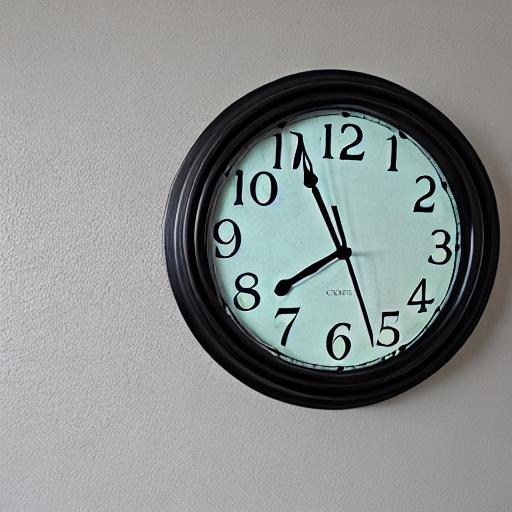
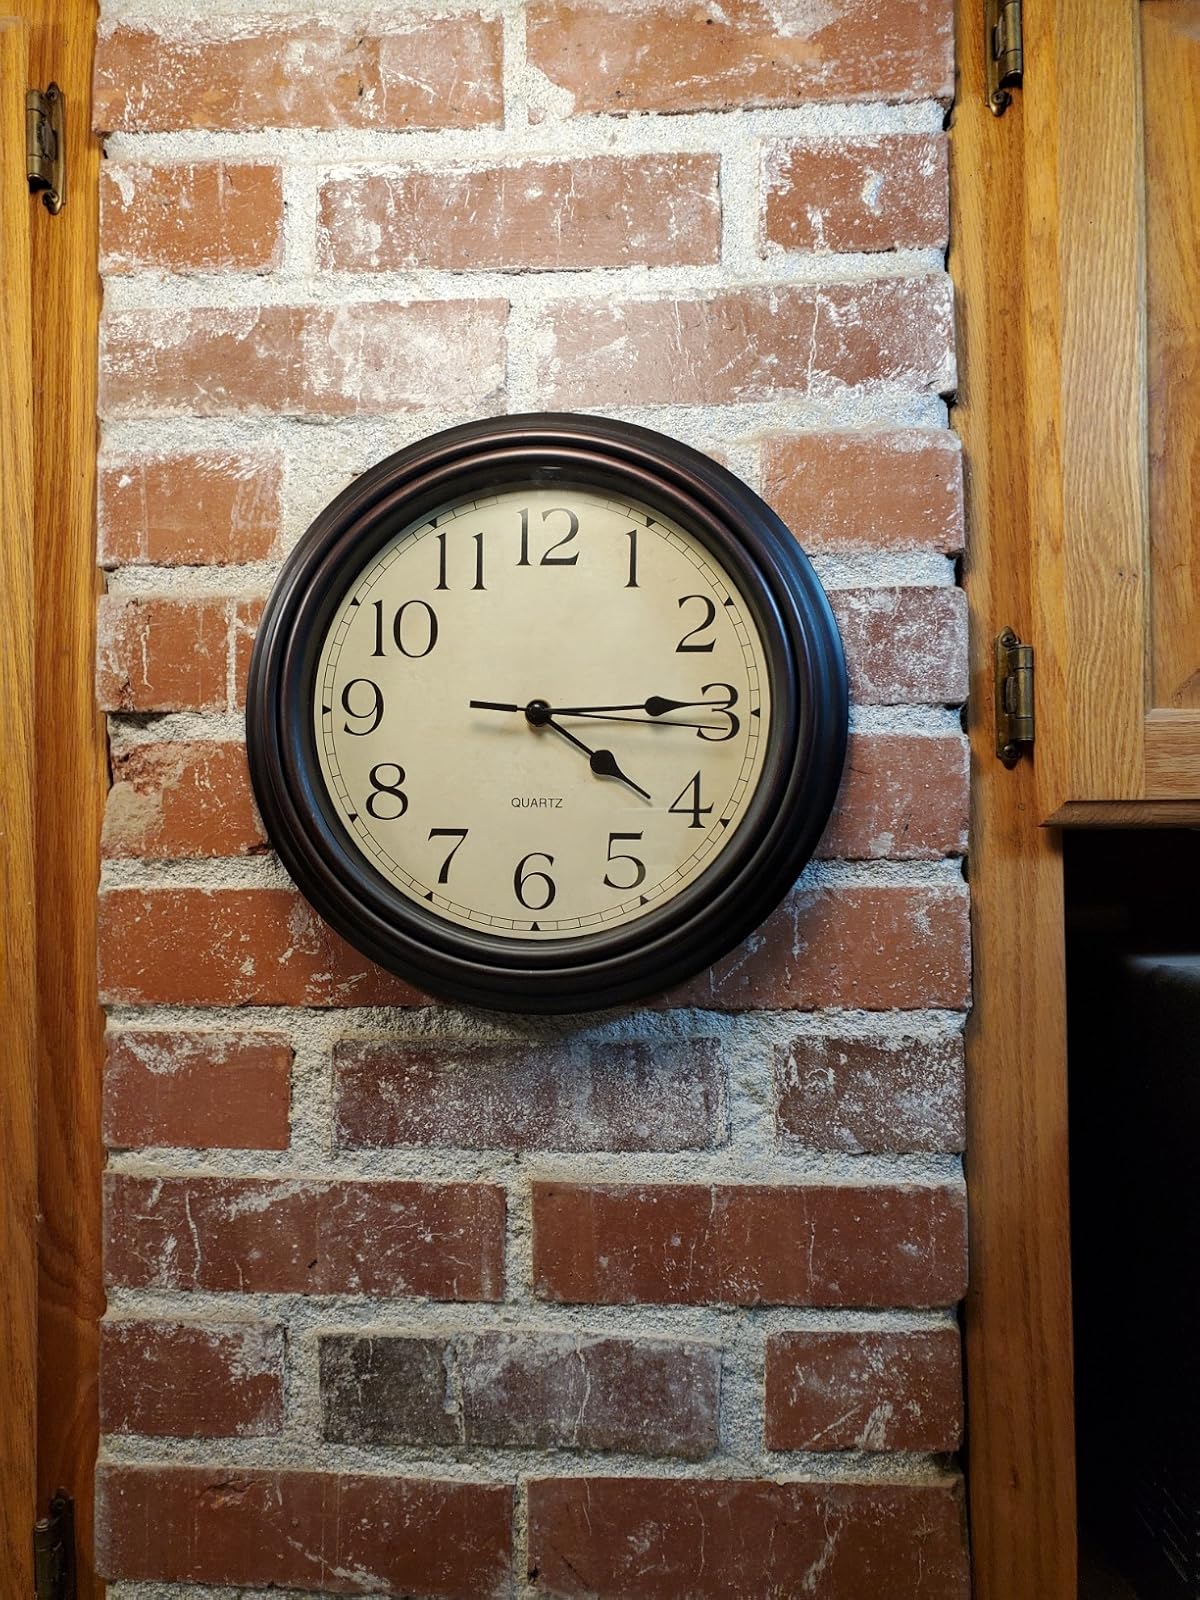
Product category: clock
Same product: no